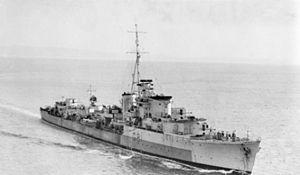
La classe Q et R est une série de 16 destroyers construite pour la Royal Navy pendant la Seconde Guerre mondiale.
Le HMAS Quiberon est un destroyer de classe Q en service dans la Royal Australian Navy pendant la Seconde Guerre mondiale.